Haguard horse

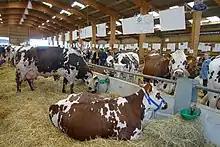
Cattle fair in Lessay, where Haguard horses were once sold.

The breed is native to the northwest of the Cotentin Peninsula, a relatively mountainous and marshy area. According to Jean-Henri Magne and Alexandre-Bernard Vallon, bidets de la Manche are mainly bred in the arrondissements of Cherbourg, Valognes and Coutances. The breed was sold at various horse fairs, notably Lessay in the 1860s.